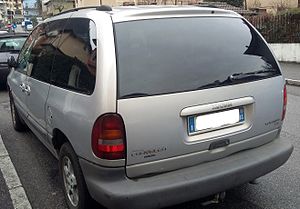
Chrysler Voyager / Voyager (type GH/GS, 1996−2000)
Chrysler Voyager, bageste
Chrysler Voyager er en stor MPV.